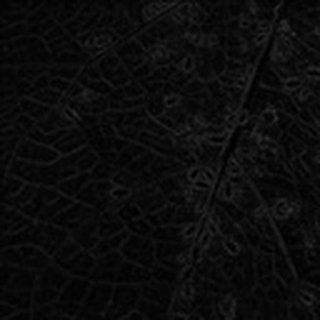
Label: cotton_aphids